St James' Church, Durrus

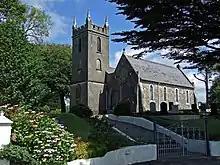
Tower and nave of St James'

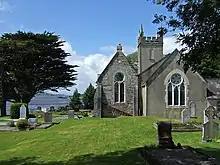
St James' church is set in a graveyard, surrounded by a rubble wall.

The Church of St James the Apostle, commonly referred to as St James' Church, is a small Gothic Revival Anglican church located in Durrus, County Cork, Ireland. It was completed in 1792. It is dedicated to James the Great. It is part of the Kilmocomogue Union Of Parishes, in the Diocese of Cork, Cloyne, and Ross.